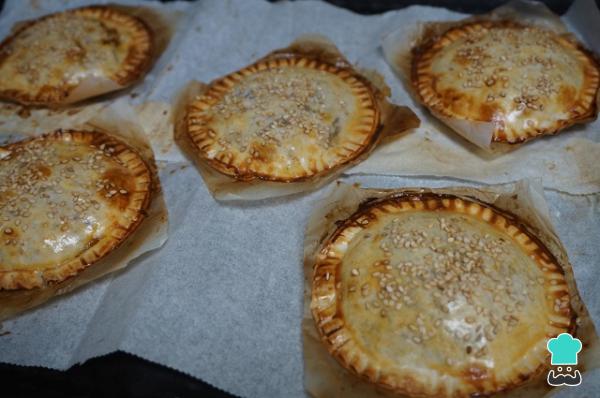
Una vez estén doradas sacamos las empanadillas de pisto y estarán listas para comer. ¡Buenísimas!Entra en mi blog Cocinando con Montse si quieres conocer muchas más recetas fáciles y tradicionales que hago en casa y, otro día prueba estas otras recetas recomendadas para rellenar estas empanadillas por ejemplo:Pisto con manzanaPisto marroquíPisto con pollo